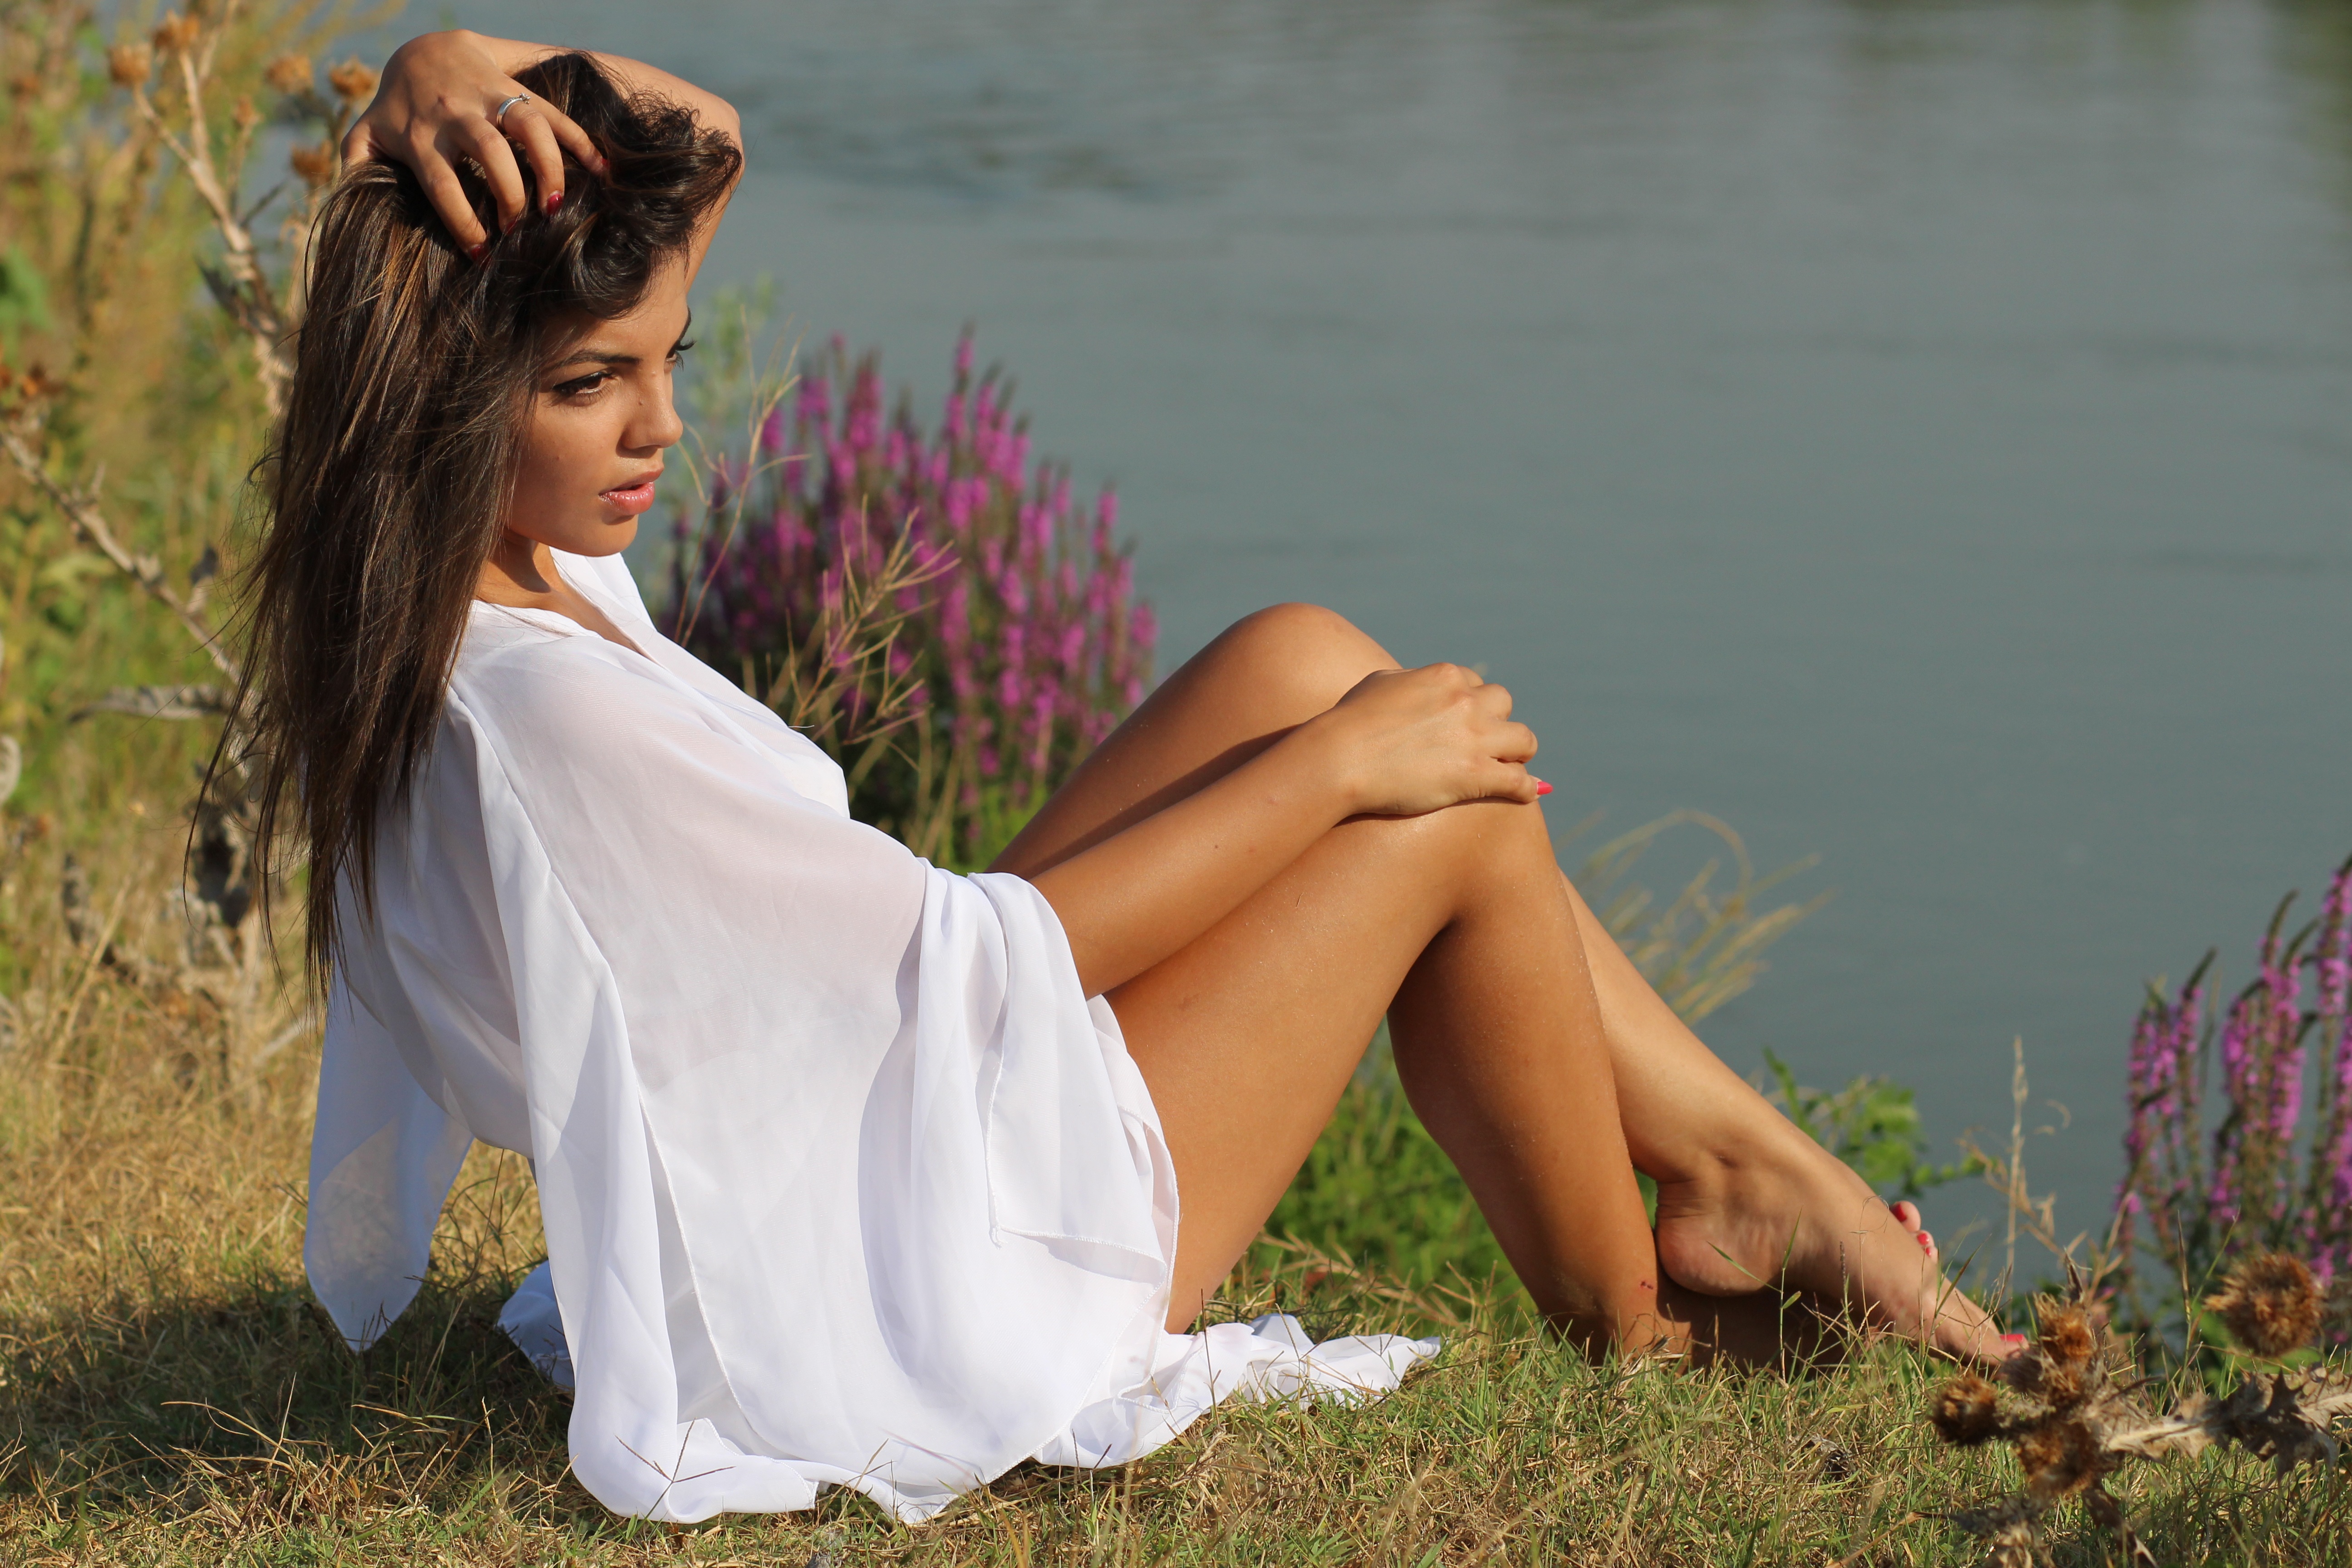
grass, person, girl, woman, hair, white, photography, sunlight, flower, lake, leg, model, spring, brown, romance, fashion, clothing, season, hairstyle, long hair, dress, photograph, beauty, sensual, interaction, photo shoot, portrait photography, human positions, art model